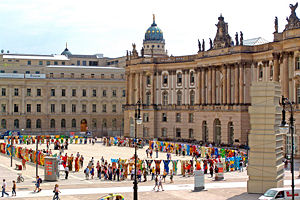
United Buddy Bears
United Buddy Bears er en verdensomspændende kunstudstilling, som har vist 'de forenede bjørnevenner' for millioner af mennesker på fem kontinenter.